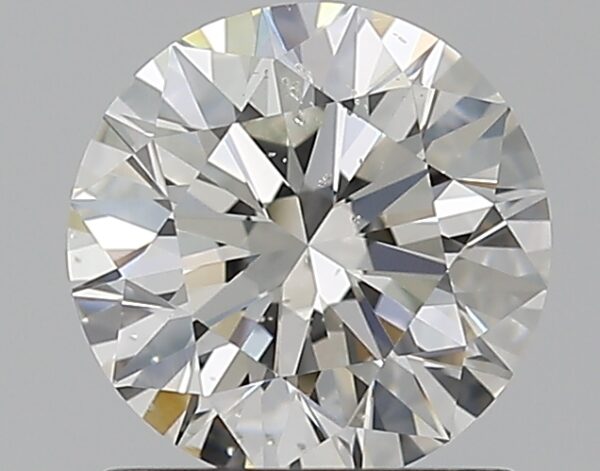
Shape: round
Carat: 1
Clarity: SI1
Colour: H
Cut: EX
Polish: EX
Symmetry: EX
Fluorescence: F
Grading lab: GIA
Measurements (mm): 6.35 x 6.39 x 3.99